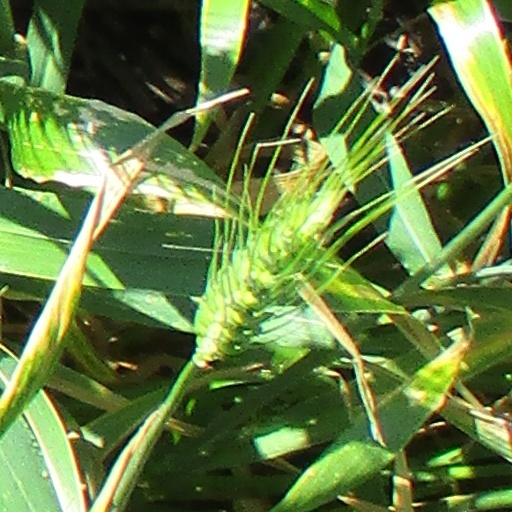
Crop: wheat